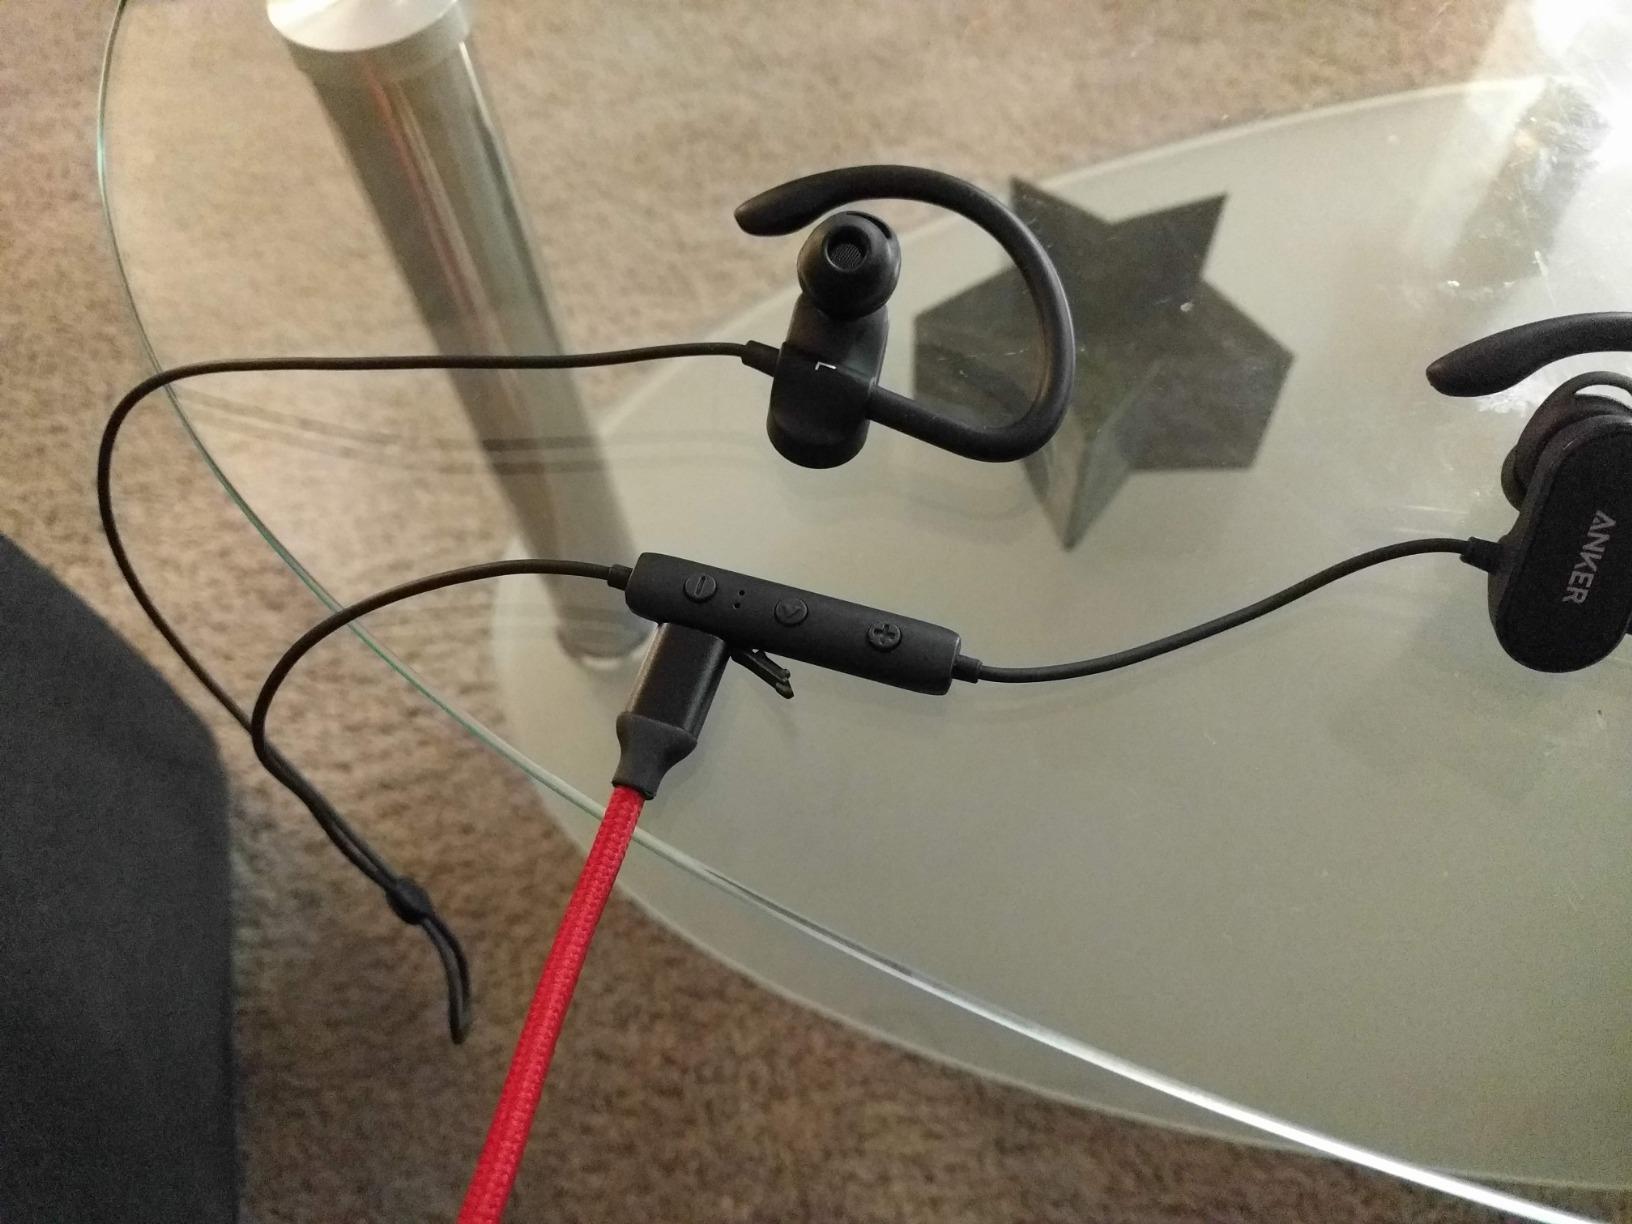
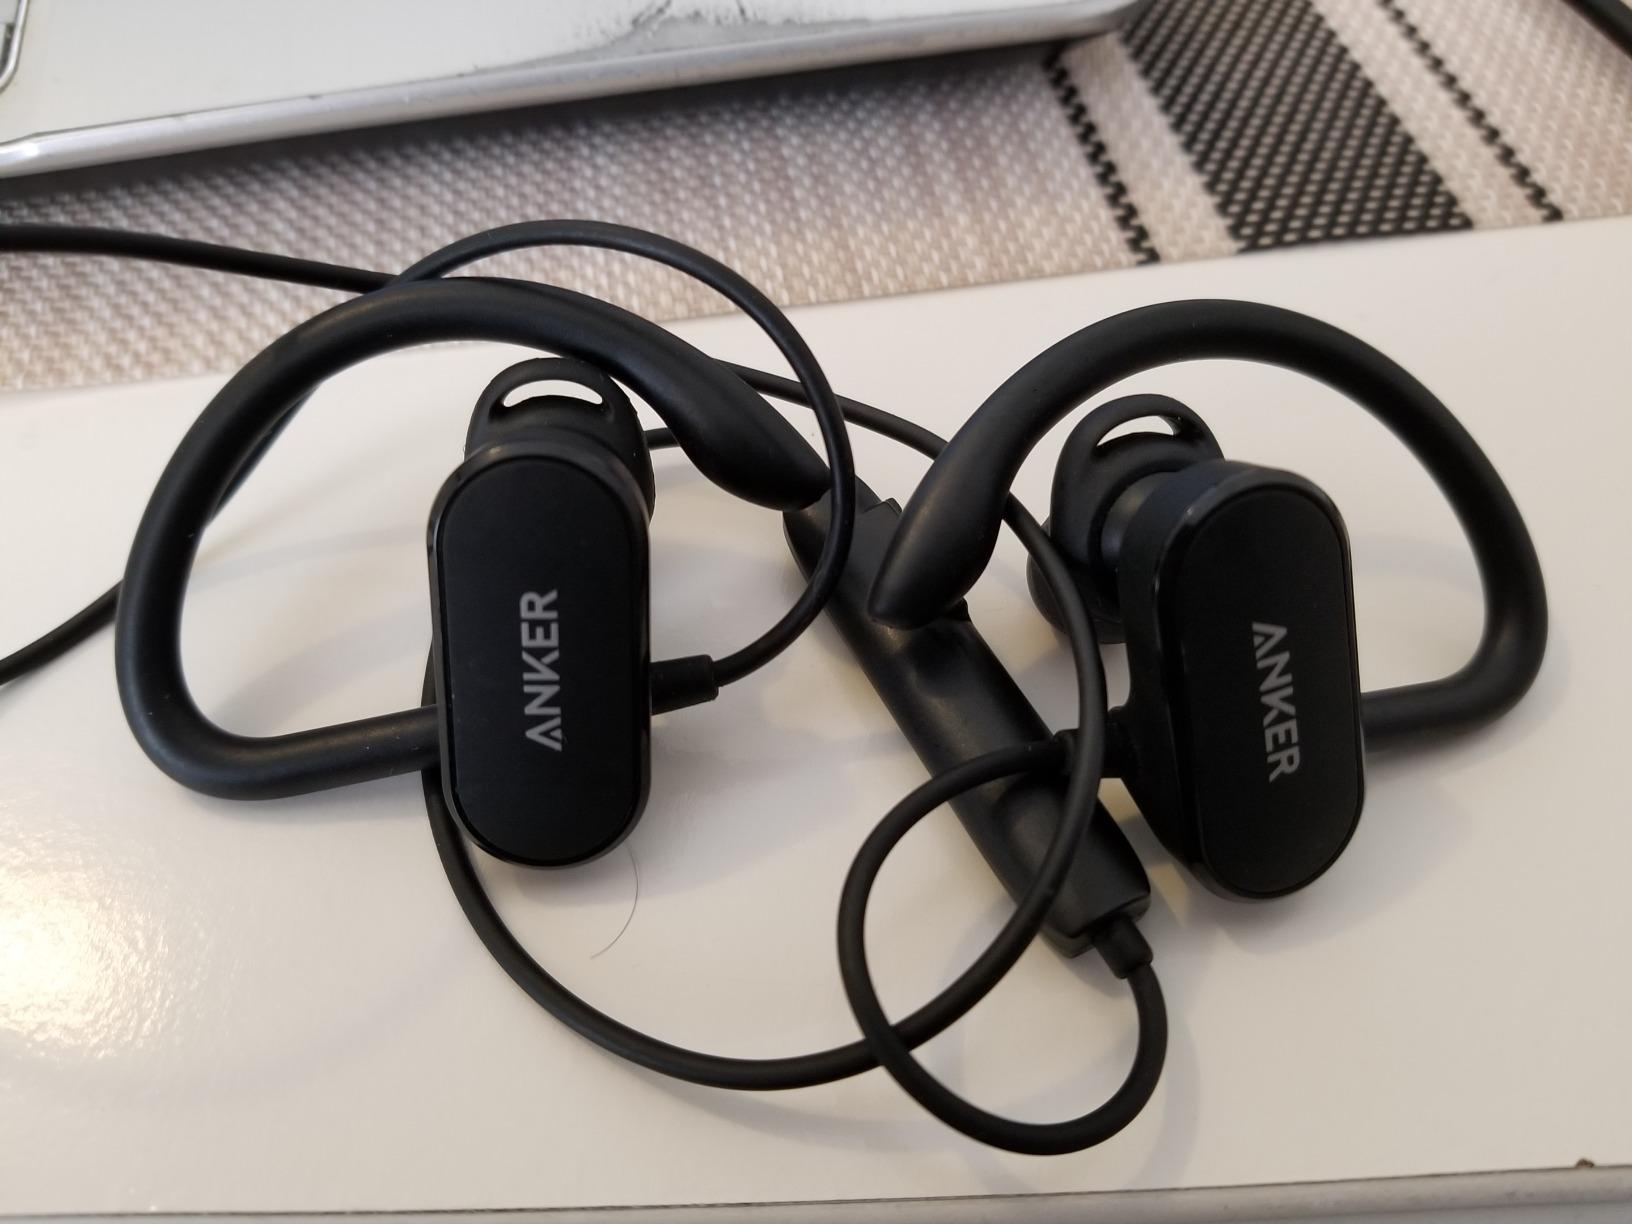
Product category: headphones
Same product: yes